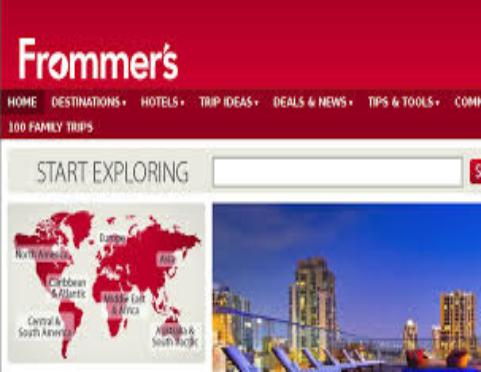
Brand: Frommer's
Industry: Necessities